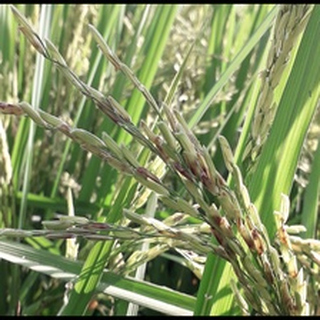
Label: diseased_rice